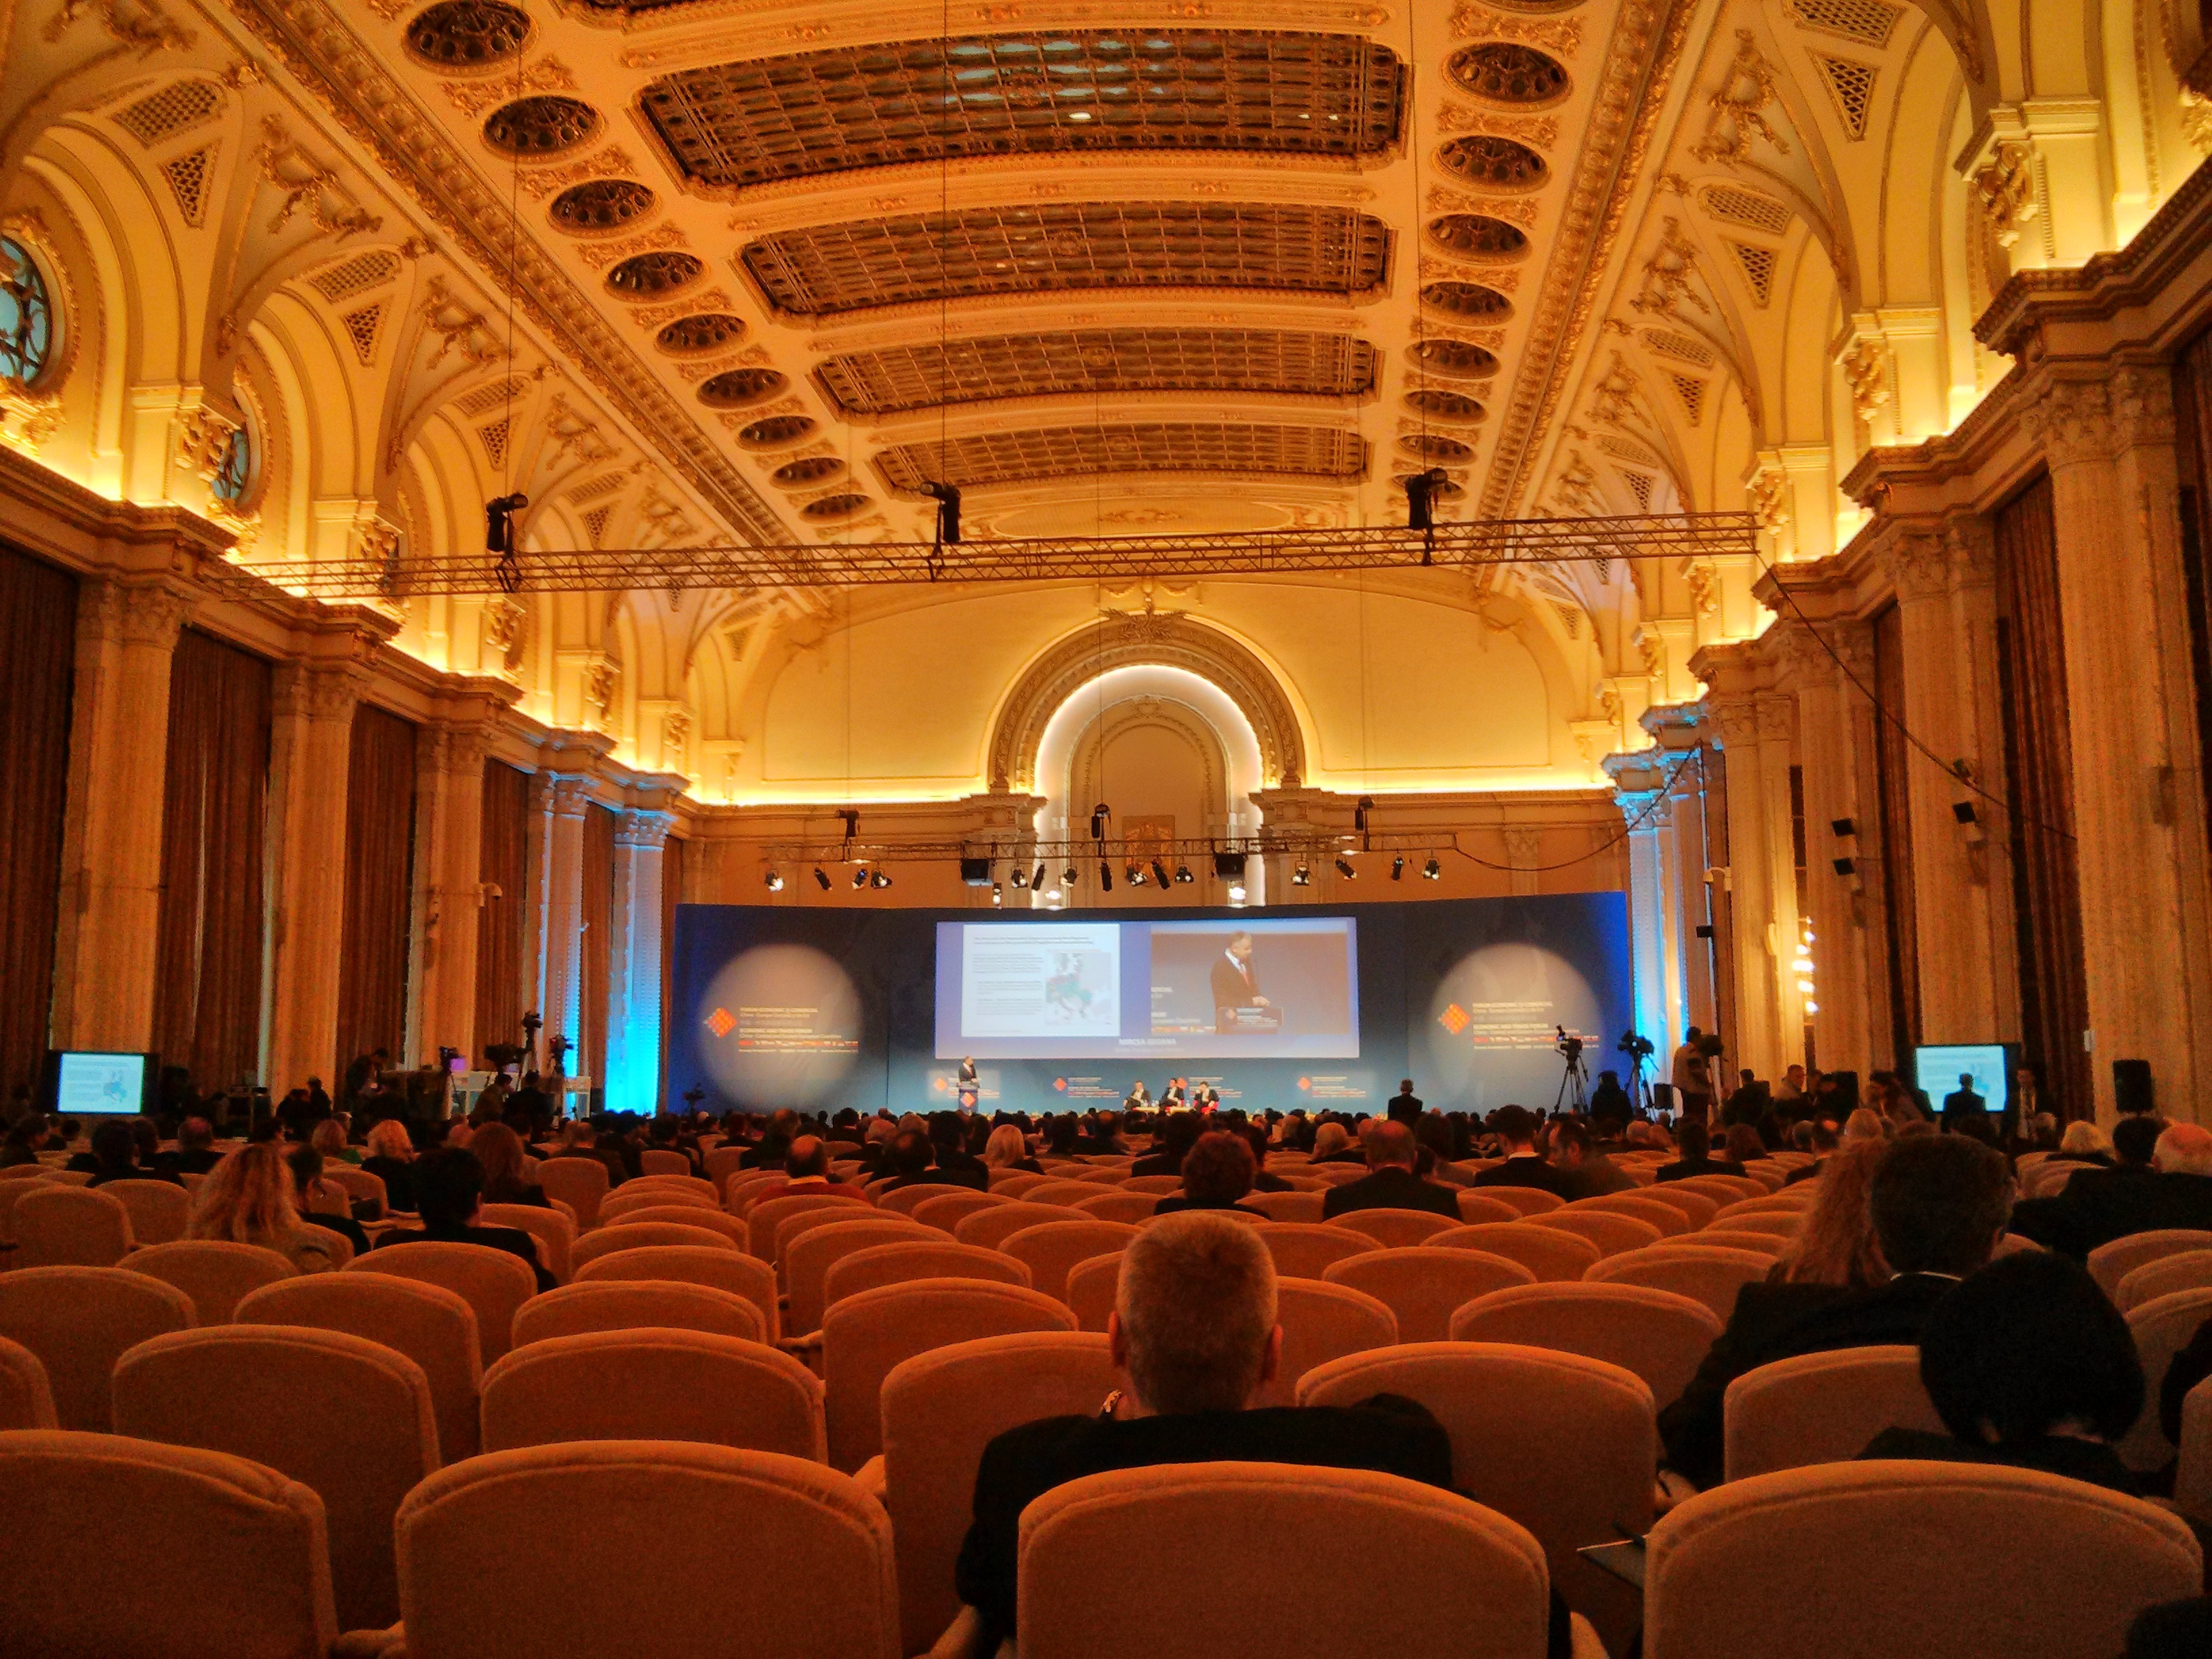
people, auditorium, meeting, audience, corporate, business, partnership, theatre, stage, ballroom, conference, presentation, convention, performing arts, convention center, manager, business people, business meeting, business people meeting, musical theatre, function hall, conference hall, group of business people